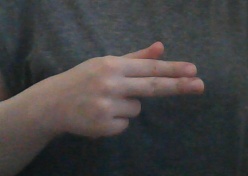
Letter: ghain